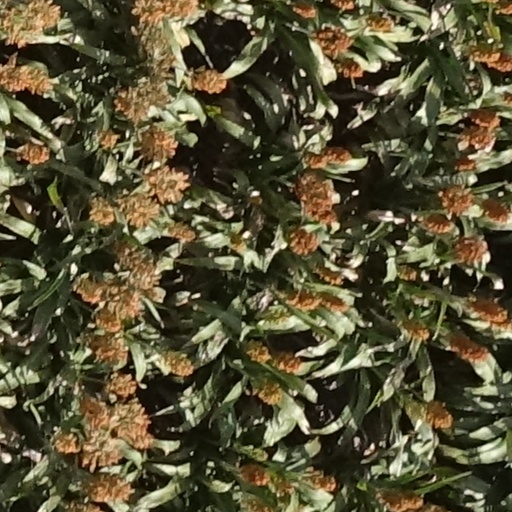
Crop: sorghum